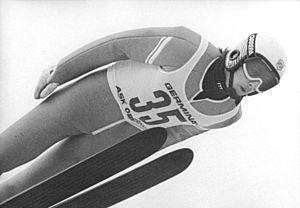
Les Jeux olympiques d'hiver de 1994, officiellement connus comme les XVIIᵉˢ Jeux olympiques d'hiver, ont lieu à Lillehammer en Norvège du 12 au 27 février 1994. Ce sont les premiers Jeux d'hiver qui ne se déroulent pas la même année que les Jeux d'été. La ville était déjà candidate pour accueillir les Jeux olympiques d'hiver de 1992, finalement attribués à Albertville. Pour l'organisation de ces Jeux, quatre villes sont en compétition et Lillehammer remporte les suffrages du Comité international olympique lors du 3ᵉ tour face à la ville suédoise d'Östersund. C'est la deuxième fois qu'une ville norvégienne accueille les Jeux d'hiver après Oslo en 1952. La moitié des sites de compétition sont situés à Lillehammer, les autres à proximité immédiate de la ville, suivant l'idée de « Jeux compacts » voulus par le comité d'organisation.
Jens Weißflog, né le 21 juillet 1964 à Steinheidel-Erlabrunn, aujourd'hui partie de la commune de Breitenbrunn/Erzgeb., est un sauteur à ski allemand.